Active Directory

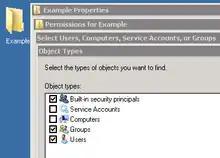
In Active Directory, organizational units (OUs) cannot be assigned as owners or trustees. Only groups are selectable, and members of OUs cannot be collectively assigned rights to directory objects.

In Microsoft's Active Directory, OUs do not confer access permissions, and objects placed within OUs are not automatically assigned access privileges based on their containing OU. It represents a design limitation specific to Active Directory, and other competing directories, such as Novell NDS, can set access privileges through object placement within an OU.